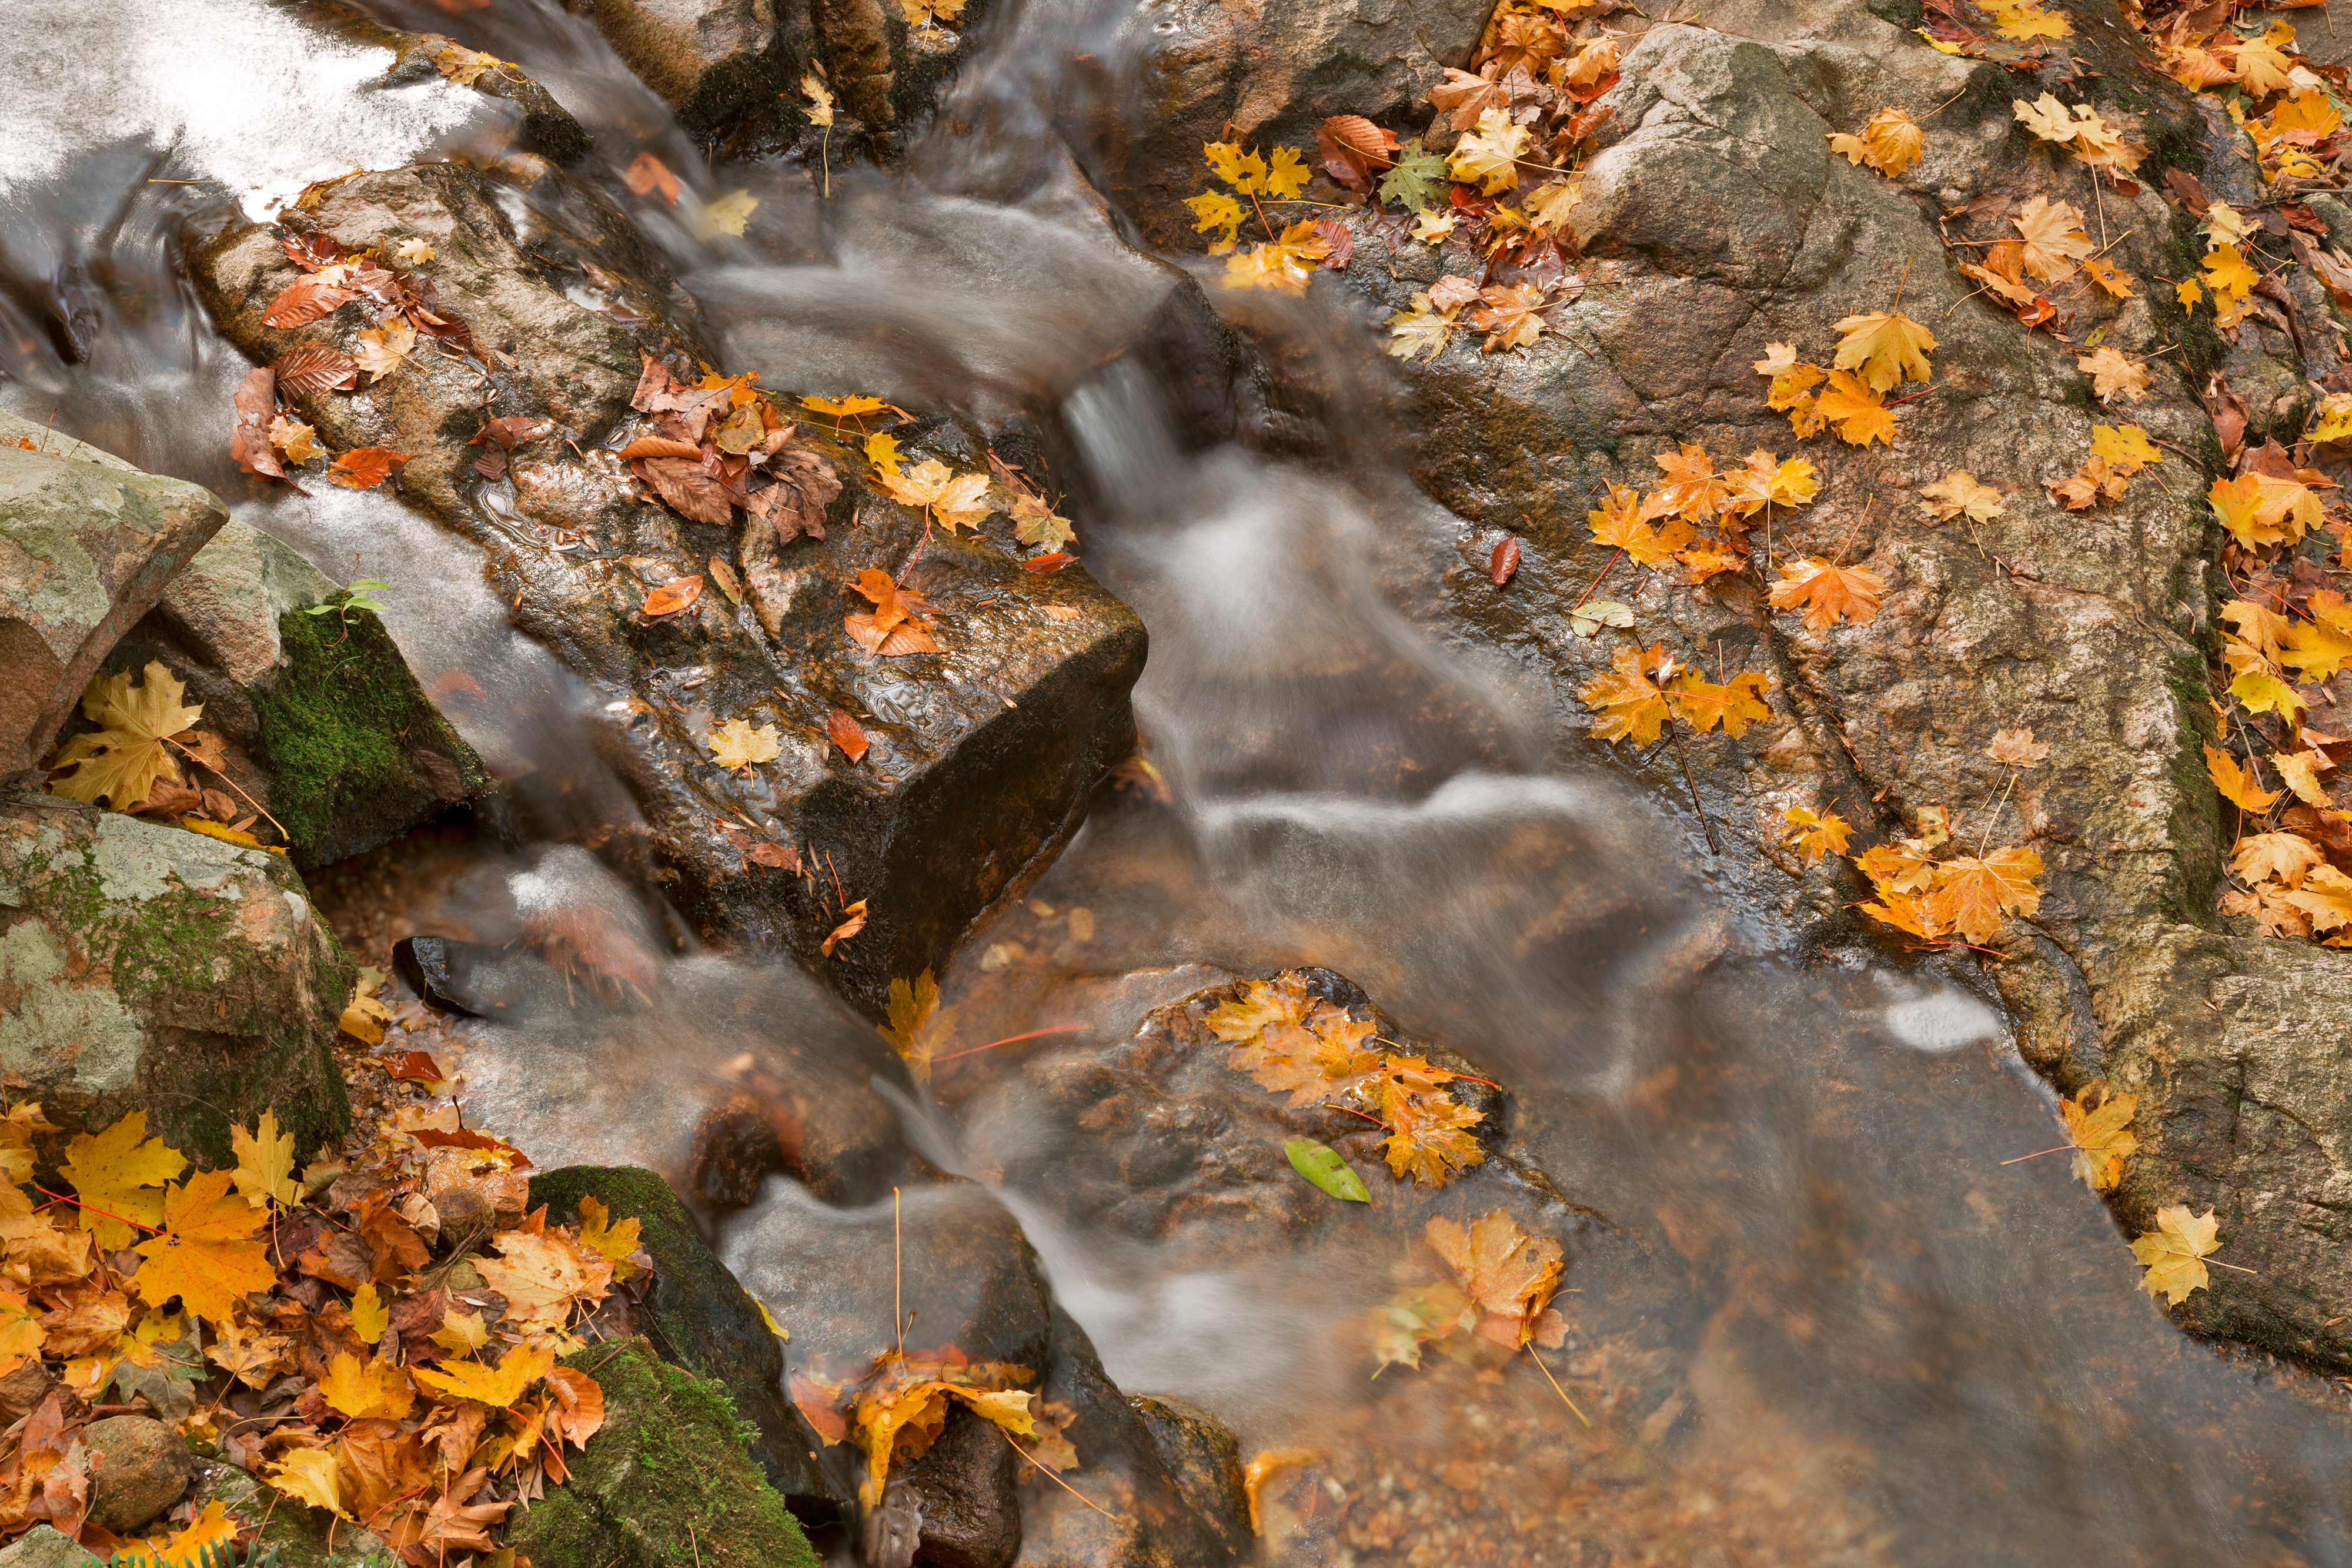
landscape, tree, water, nature, forest, outdoor, rock, blur, white, leaf, fall, river, valley, stone, travel, motion, stream, orange, green, flow, red, flowing, scenic, colourful, color, natural, smooth, autumn, park, scenery, usa, america, fresh, brown, soil, rocky, exterior, black, colorful, yellow, tourism, movement, blurred, season, leaves, outdoors, colour, long, outside, free, exposure, colors, american, background, geology, stock, picture, colours, beauty, beautiful, state, grove, scene, soft, image, waterscape, united, vibrant, states, maryland, streaming, nicolas, raymond, resource, somadjinn, freestockca, fluid, patapsco